Dr. Kildare

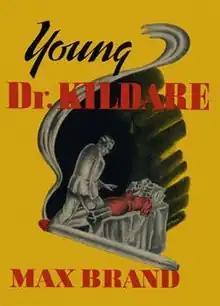
Original cover of first Dr. Kildare novel by Max Brand, "Young Dr. Kildare" (1938)

Dr. James Kildare is a fictional American medical doctor, originally created in the 1930s by the author Frederick Schiller Faust under the pen name Max Brand. Shortly after the character's first appearance in a magazine story, Paramount Pictures used the story and character as the basis for the 1937 film "Internes Can't Take Money," starring Joel McCrea as Jimmie Kildare. Metro-Goldwyn-Mayer (MGM) subsequently acquired the rights and featured Kildare as the primary character in a series of American theatrical films in the late 1930s and early 1940s. Several of these films were co-written by Faust (as Max Brand), who also continued to write magazine stories and novels about the character until the early 1940s. Kildare was portrayed by Lew Ayres in nine MGM films. (Ayres was drafted in 1942 and served as a non-combatant medic until 1946.) Later films set in the same hospital featured Dr. Gillespie (Lionel Barrymore). Ayres returned to voice the Kildare character in an early 1950s radio series. The 1961–1966 "Dr. Kildare" television series made a star of Richard Chamberlain and gave birth to a comic book and comic strip based on the show. A short-lived reboot of the TV series, "Young Doctor Kildare," debuted in 1972 and ran for 24 episodes.